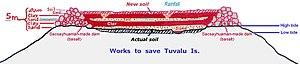
Iles Tuvalu
Les Tuvalu /t̪y.va.ly/, en forme longue l'État des Tuvalu, en tuvaluan Tuvalu, en anglais Tuvalu et State of Tuvalu, sont un État et un archipel polynésien, situés dans l'Ouest de l'océan Pacifique Sud, au sud de l'équateur, à 699 km au sud-sud-est de l'atoll d'Arorae, la plus méridionale des îles Gilbert, et à 856 km au nord de Vanua Levu, aux îles Fidji. Il est indépendant depuis 1978.